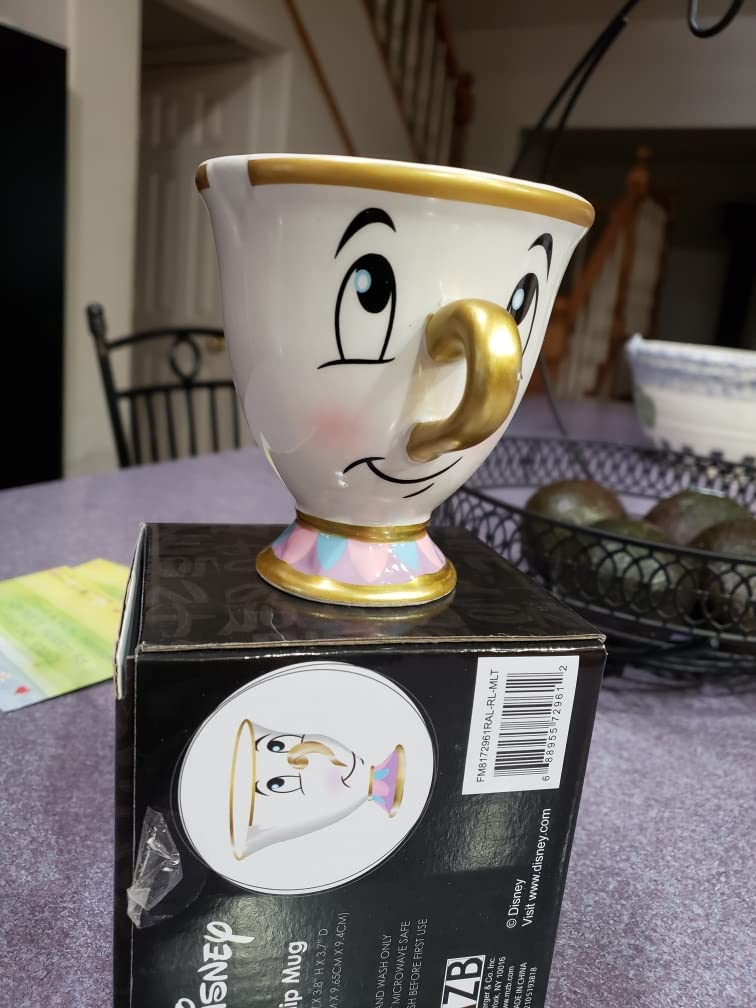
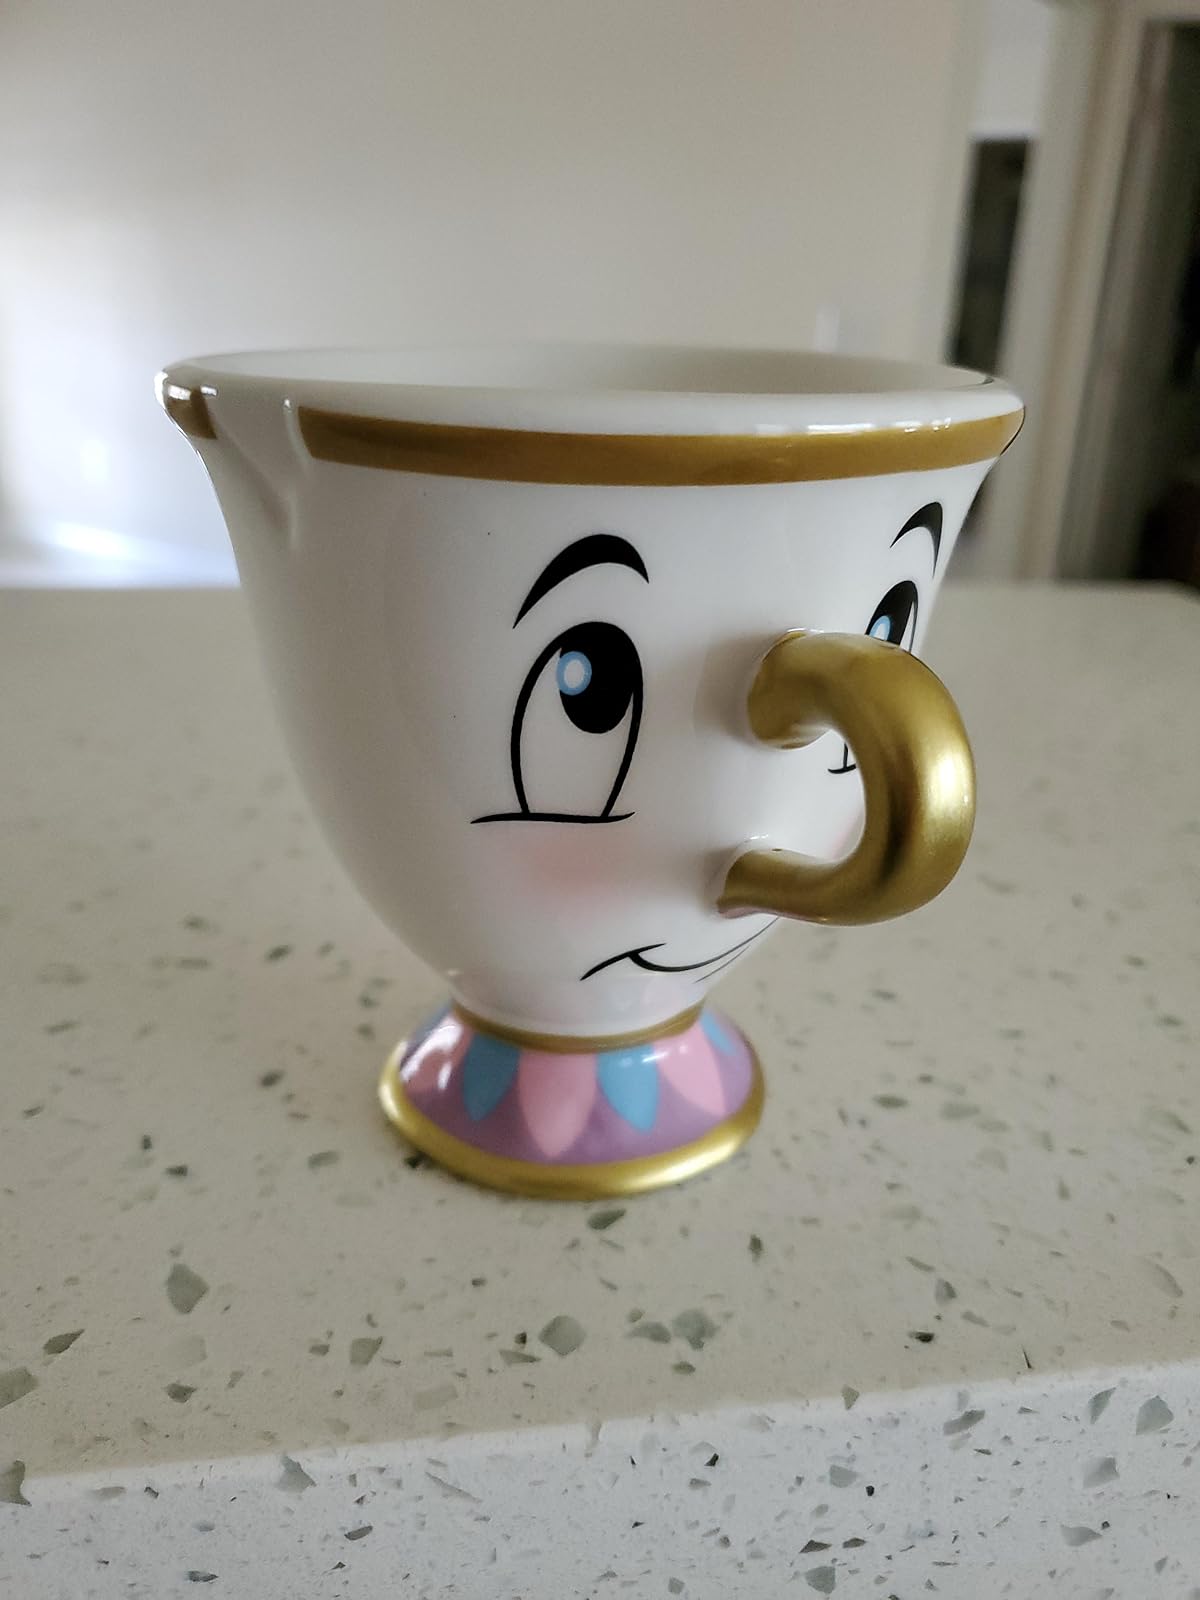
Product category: items_mug
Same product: yes